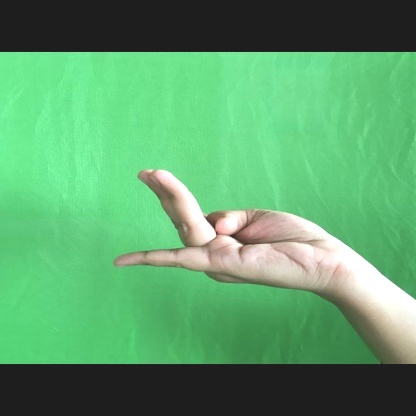
Mudra: Chaturam